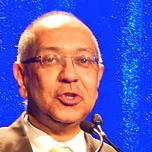
Age: 58